History of the Panama Canal

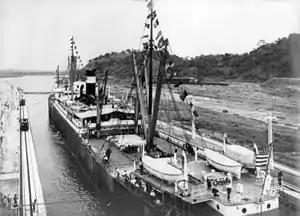
The first ship to transit the canal at the formal opening, SS "Ancon", passes through on 15 August 1914.

The work done thus far was preparation, rather than construction. By the time Goethals took over, the construction infrastructure had been created or overhauled and expanded from the French effort and he was soon able to begin construction in earnest.